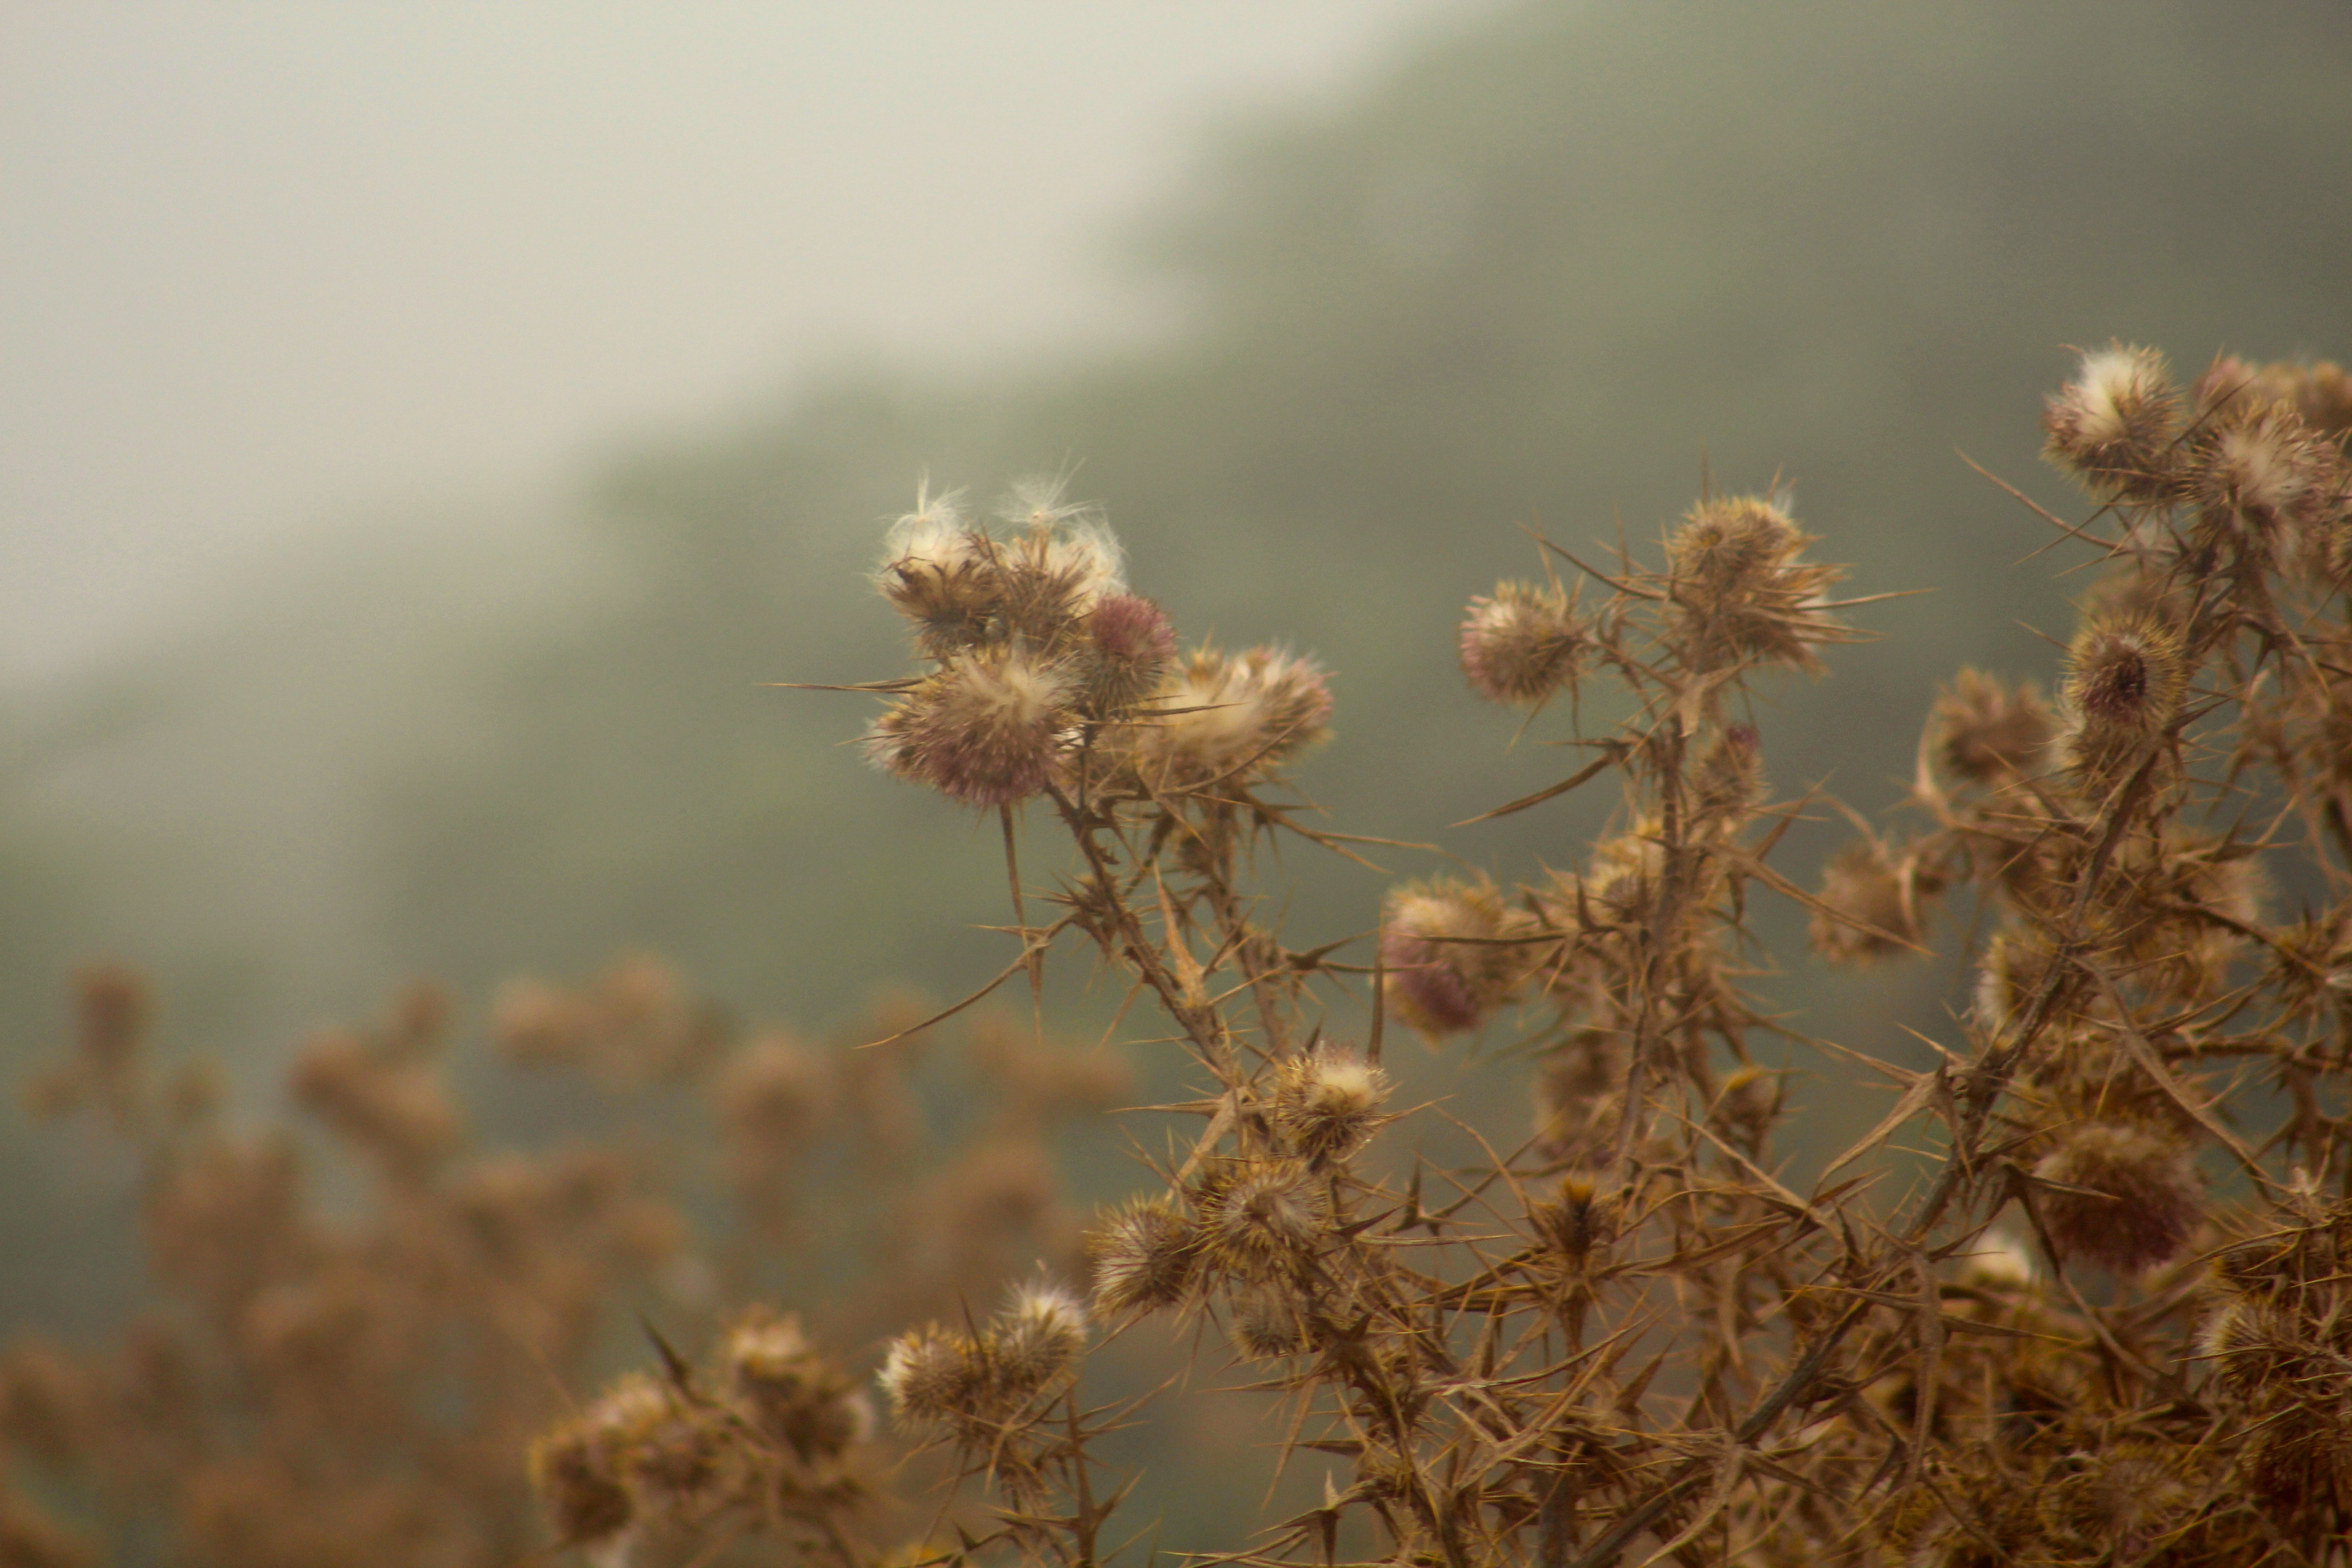
tree, nature, grass, branch, plant, field, prairie, sunlight, morning, leaf, flower, frost, crop, autumn, soil, agriculture, flora, season, close up, macro photography, flowering plant, grass family, plant stem